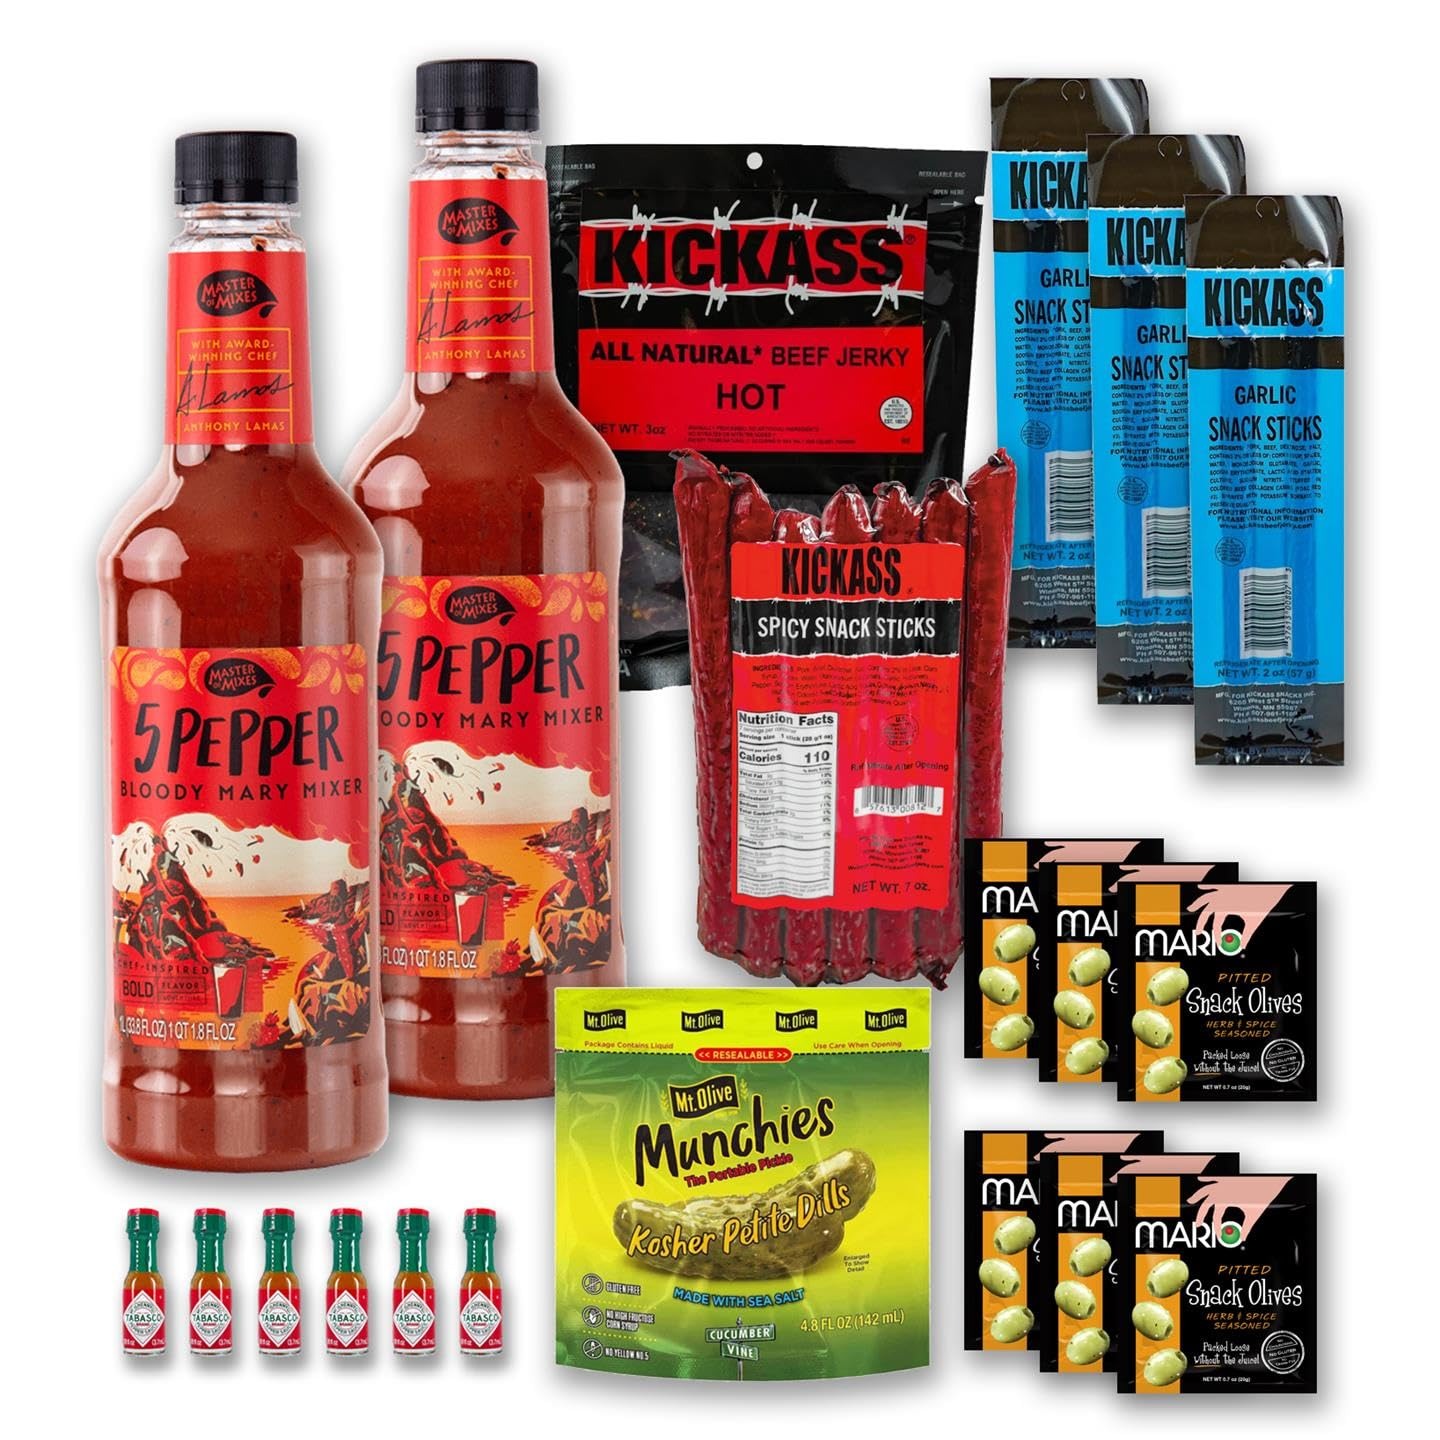
Item Name: Extra Hot Bloody Mary Kit - 20 Piece - Just Add Vodka - Spicy Gifts for Men and Women - Bloody Mary Accessories - Beef Snacks - Bloody Mary Mix - Beef Jerky Gift Baskets for Men from The LakeHouse
Bullet Point 1: EXCELLENT CHRISTMAS GIFT FOR MEN! Makes 6 large 16oz Extra Hot Bloody Marys - Just add Vodka - No Alcohol Included - Premium Hot and Spicy Bloody Mary mix - Cocktail Kit - A Spicy Bloody Mary Gift Set is a great gift for men or women
Bullet Point 2: The best gifts for men are those that appeal to his stomach. Bloody Mary accessories with premium Hot beef jerky, olives, pickles, Carolina Reaper beef sticks, and more, this Extra Hot bloody mary kit rocks!
Bullet Point 3: Great care package for adults. Alcohol gift sets to go with their bar kit - Extra Hot Bloody Mary gift set
Bullet Point 4: 25 Cents From Every LakeHouse Care Package sold is donated to Ambassadors for Children to help provide for Foster Children in SW Missouri.
Product Description: EXCELLENT CHRISTMAS GIFT FOR MEN!<BR><BR>Just add vodka... or not. The Ultimate Extra Hot and Spicy Bloody Mary (Or Virgin Mary) Gift Box is loaded with the best Bloody Mary accessories we could find. Master of Mixes "5 Pepper" bloody mary mix sets the tone. Kickass jerky is gluten-free, keto-friendly, and the flavors are 2nd to none. If you like it Wisconsin-style, we've included the Mt Olive petite dills and pickle juice, as well as premium Mario Camacho Olives, and genuine McIllhenny Co Tabasco Sauce to give it a little traditional kick. Gifts for Men.<BR><BR> - Impressive 8lb gift box<BR> - Makes 6 - large 16oz Extra Hot Bloody Marys (Or 14oz Virgin Marys)<BR> - A Spicy Bloody Mary Gift Set is a great gift for men or women<BR><BR> NO ALCOHOL INCLUDED!<BR><BR> This Spicy Bloody Mary care package includes:<BR><BR> 2 Liters of Master of Mixes "Loaded" Bloody Mary mix<BR> 6 Pouches of premium Mario Camacho Olives<BR> 6 Mini bottles of original Tabasco Sauce<BR> 1 Pouch of Kickass Hot Beef Jerky - 3oz<BR> 6 Kickass Carolina Reaper Snack Sticks - (2 pack x 3)<BR> 7 Kickass Spicy Snack Sticks<BR> 1 Pouch of Mt Olive Petite Dills in juice<BR> The LakeHouse Ultimate Bloody Recipe<BR><BR> Just add vodka!!<BR><BR> ALSO EXCELLENT FATHERS DAY GIFT FOR MEN!
Value: 20.0
Unit: Count

Price: 59.95